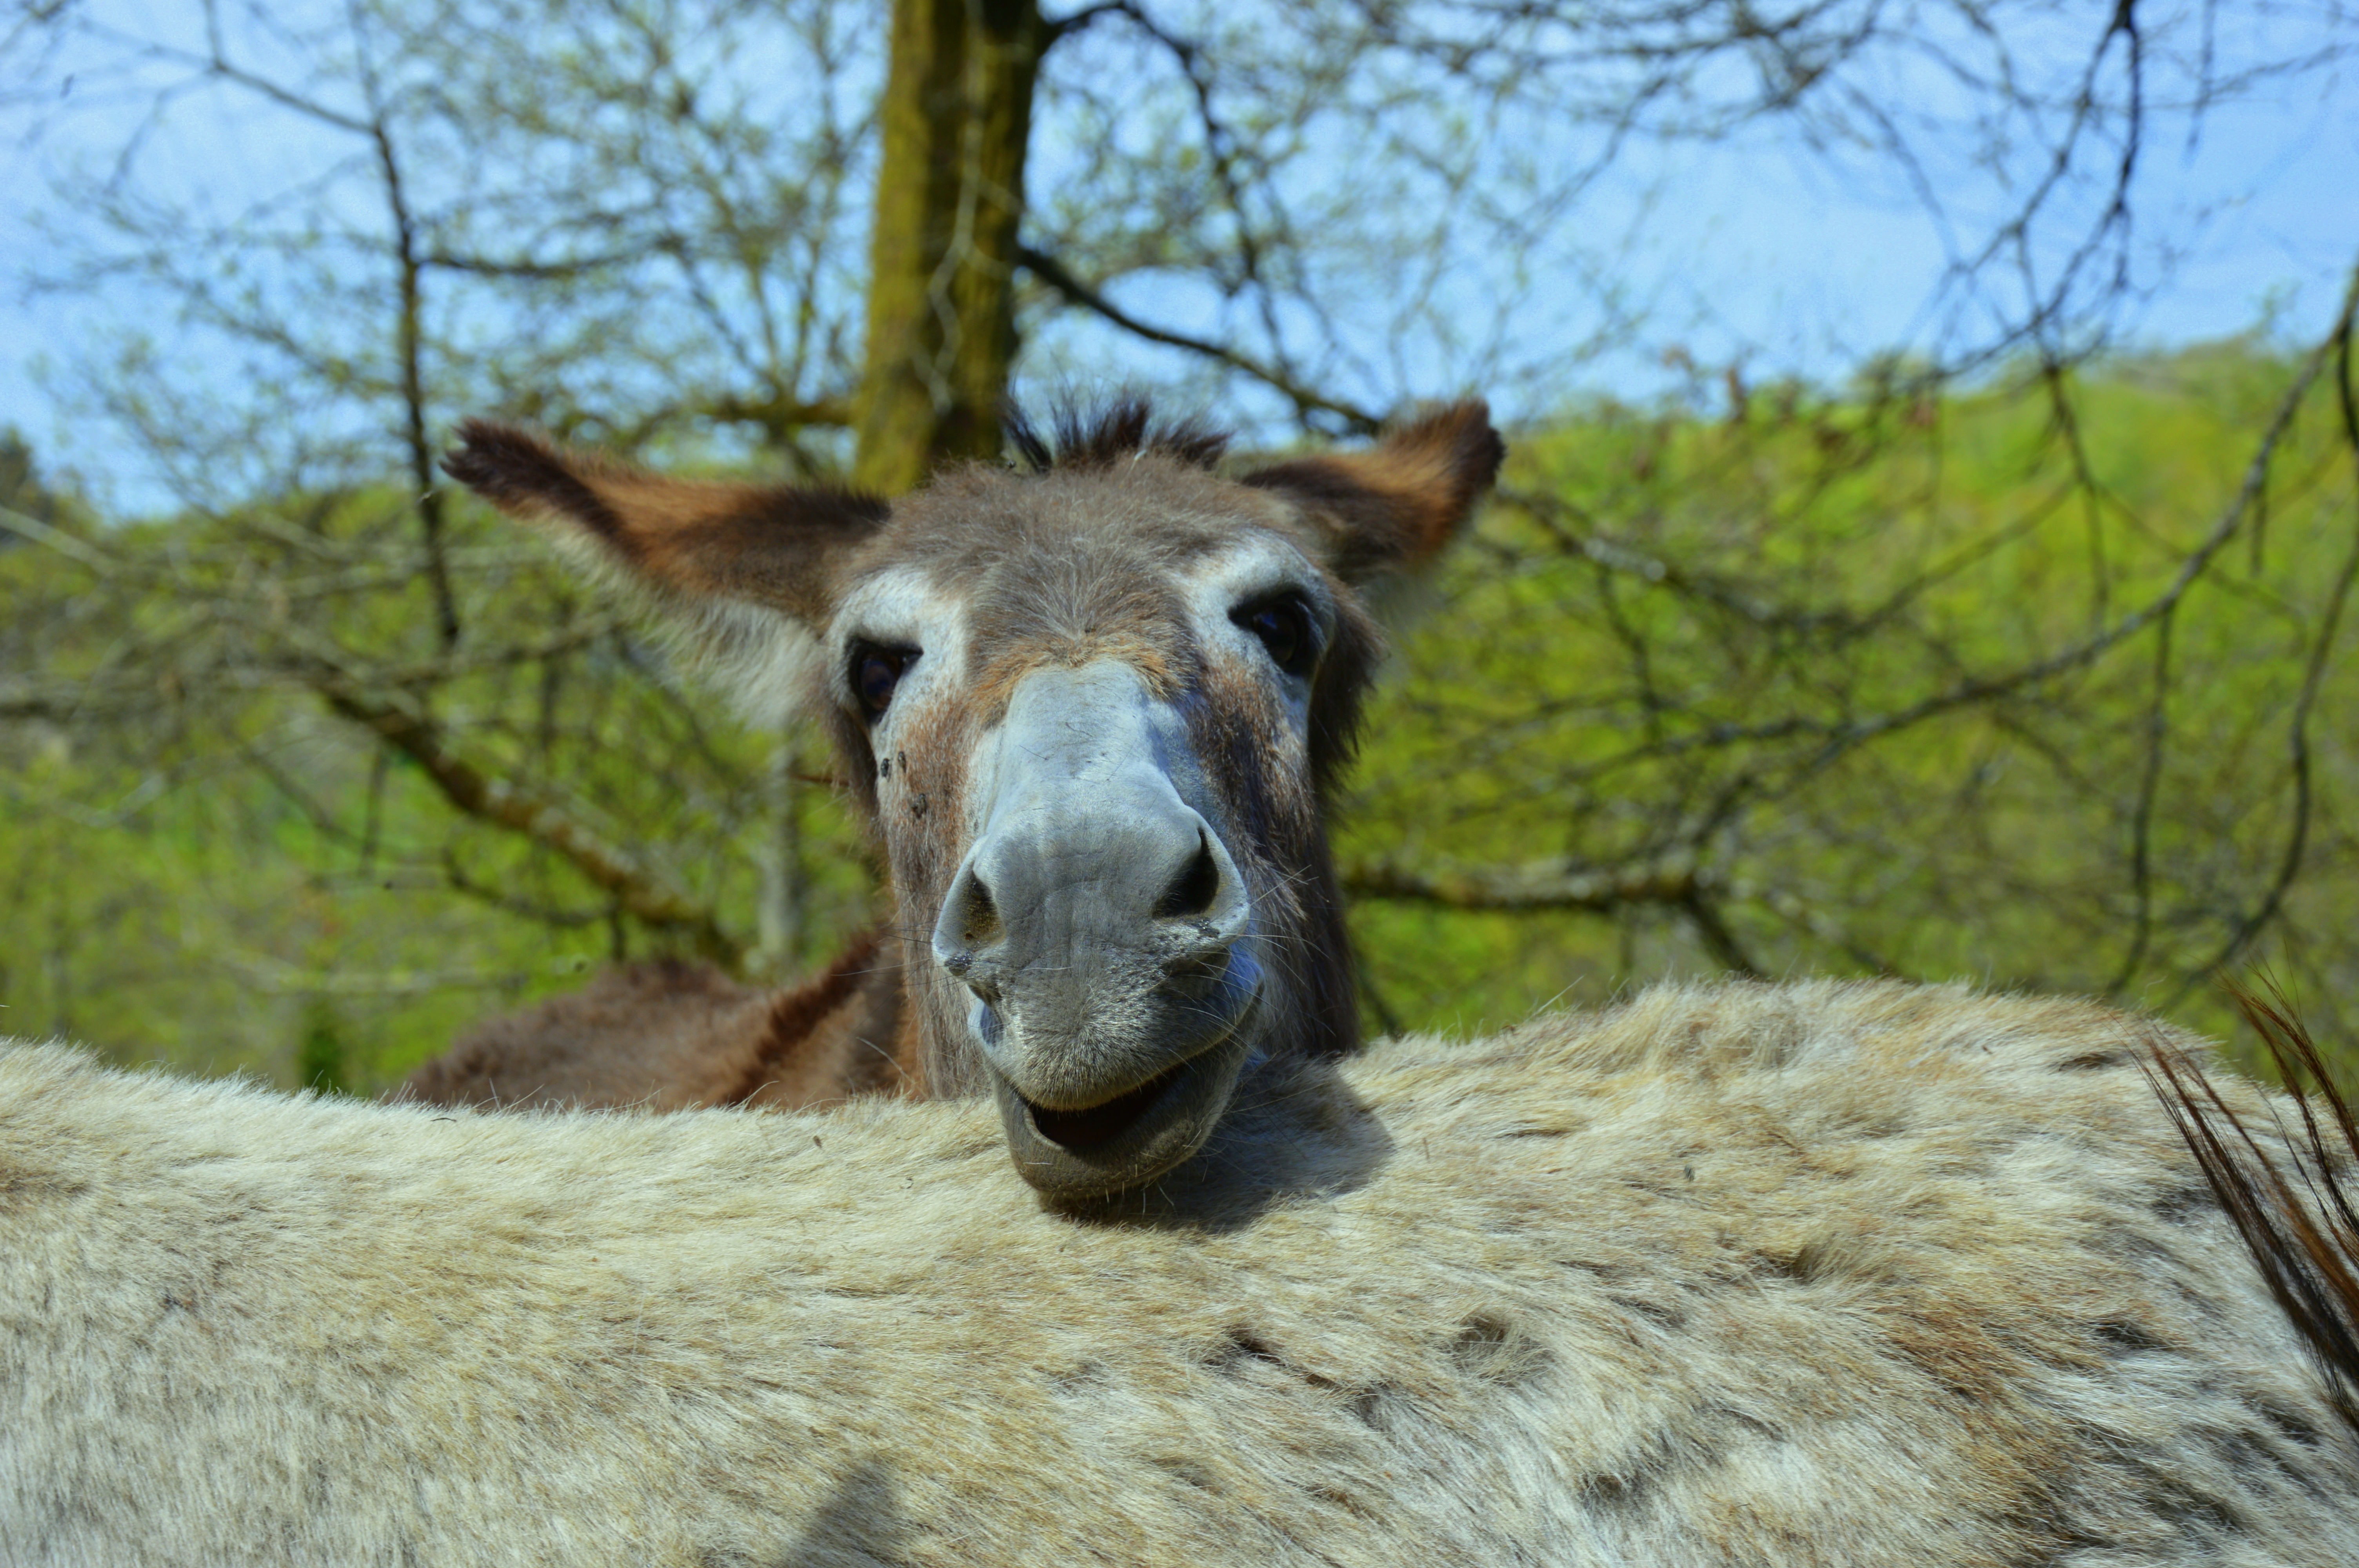
animal, wildlife, zoo, mammal, fauna, donkey, pack animal, ass of the cotentin, horse like mammal